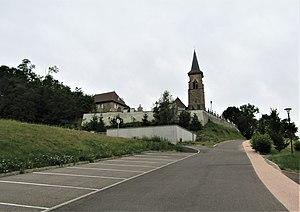
Église et cimetière de Doissin
Doissin est une commune française située dans le département de l'Isère en région Auvergne-Rhône-Alpes.